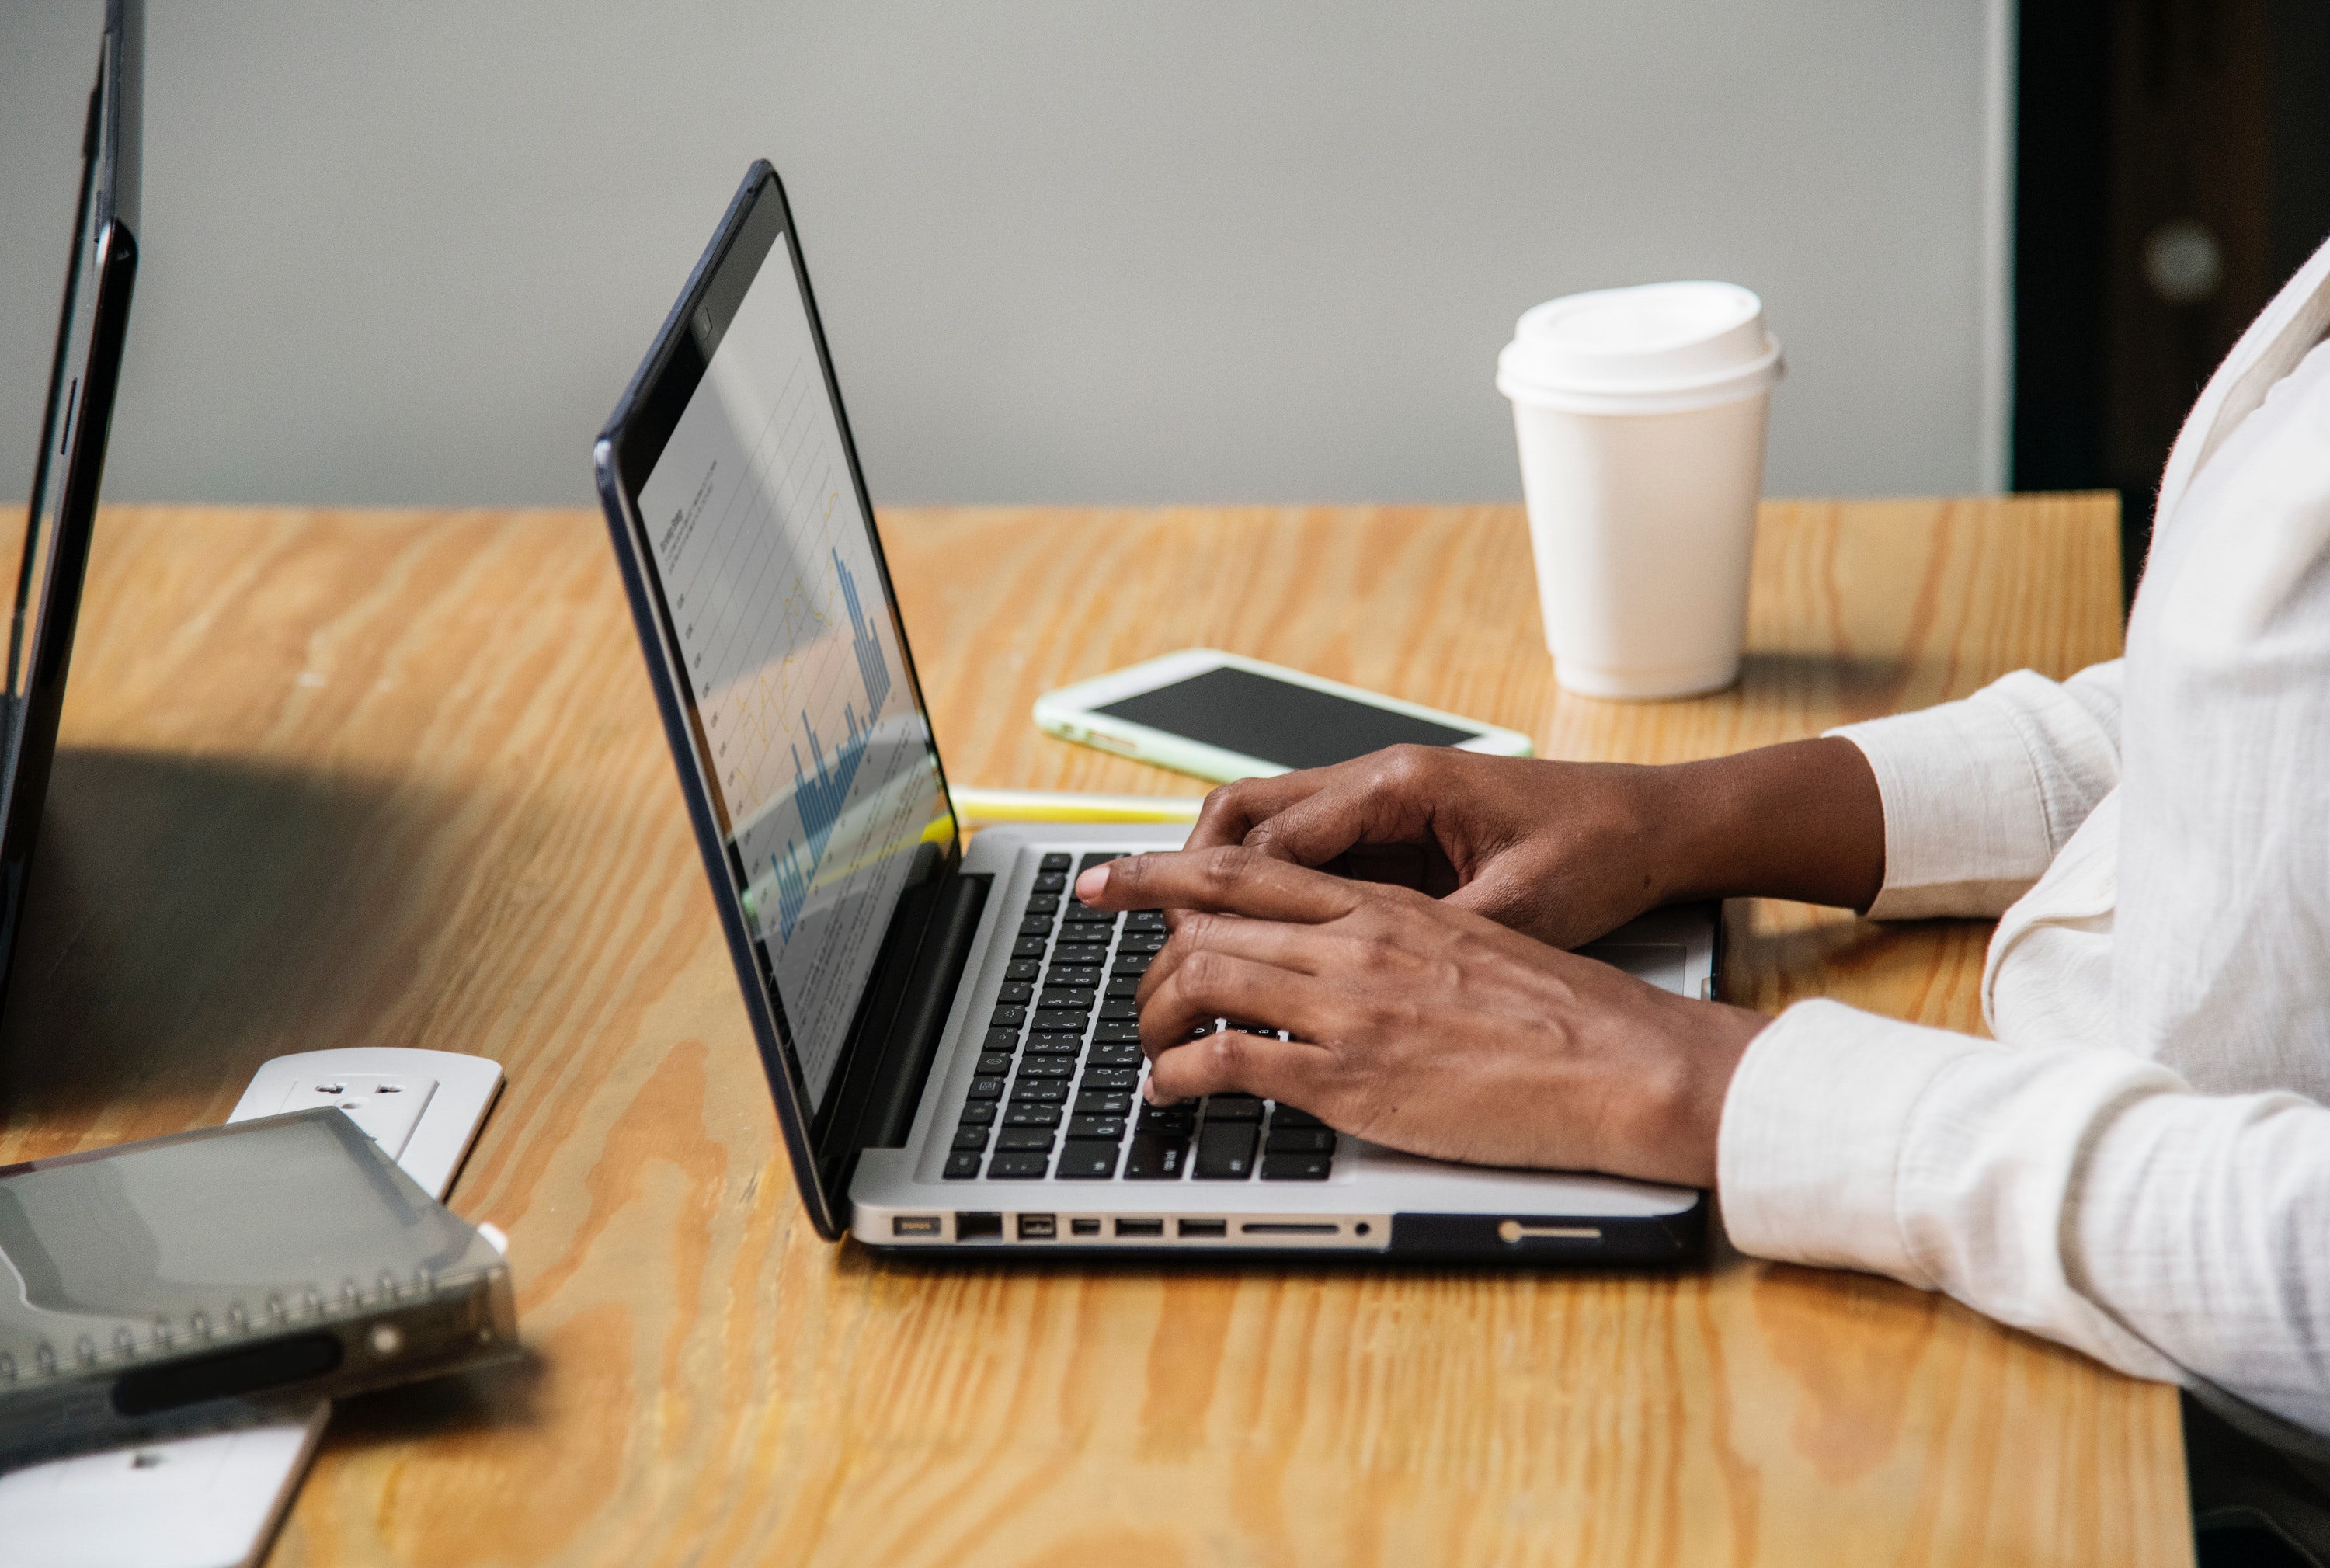
product, laptop, technology, electronic device, hand, computer keyboard, personal computer, gadget, netbook, desk, sitting, electronic instrument, typing